Colorado State Capitol

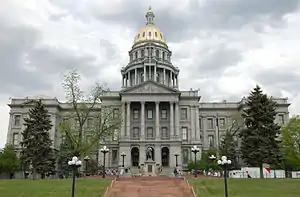
The Colorado State Capitol in Denver

The Colorado State Capitol Building, located at 200 East Colfax Avenue in Denver, Colorado, United States, is the home of the Colorado General Assembly and the offices of the Governor of Colorado, Lieutenant Governor of Colorado, and the Colorado State Treasurer.